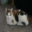
Label: cat